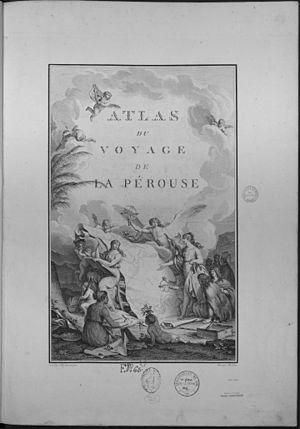
Atlas du voyage de La Pérouse
À la suite de la disparition du navigateur français Jean-François de La Pérouse en 1788 dans le Pacifique sud, plusieurs expéditions ont été menées en vue de retrouver les traces de ses navires.